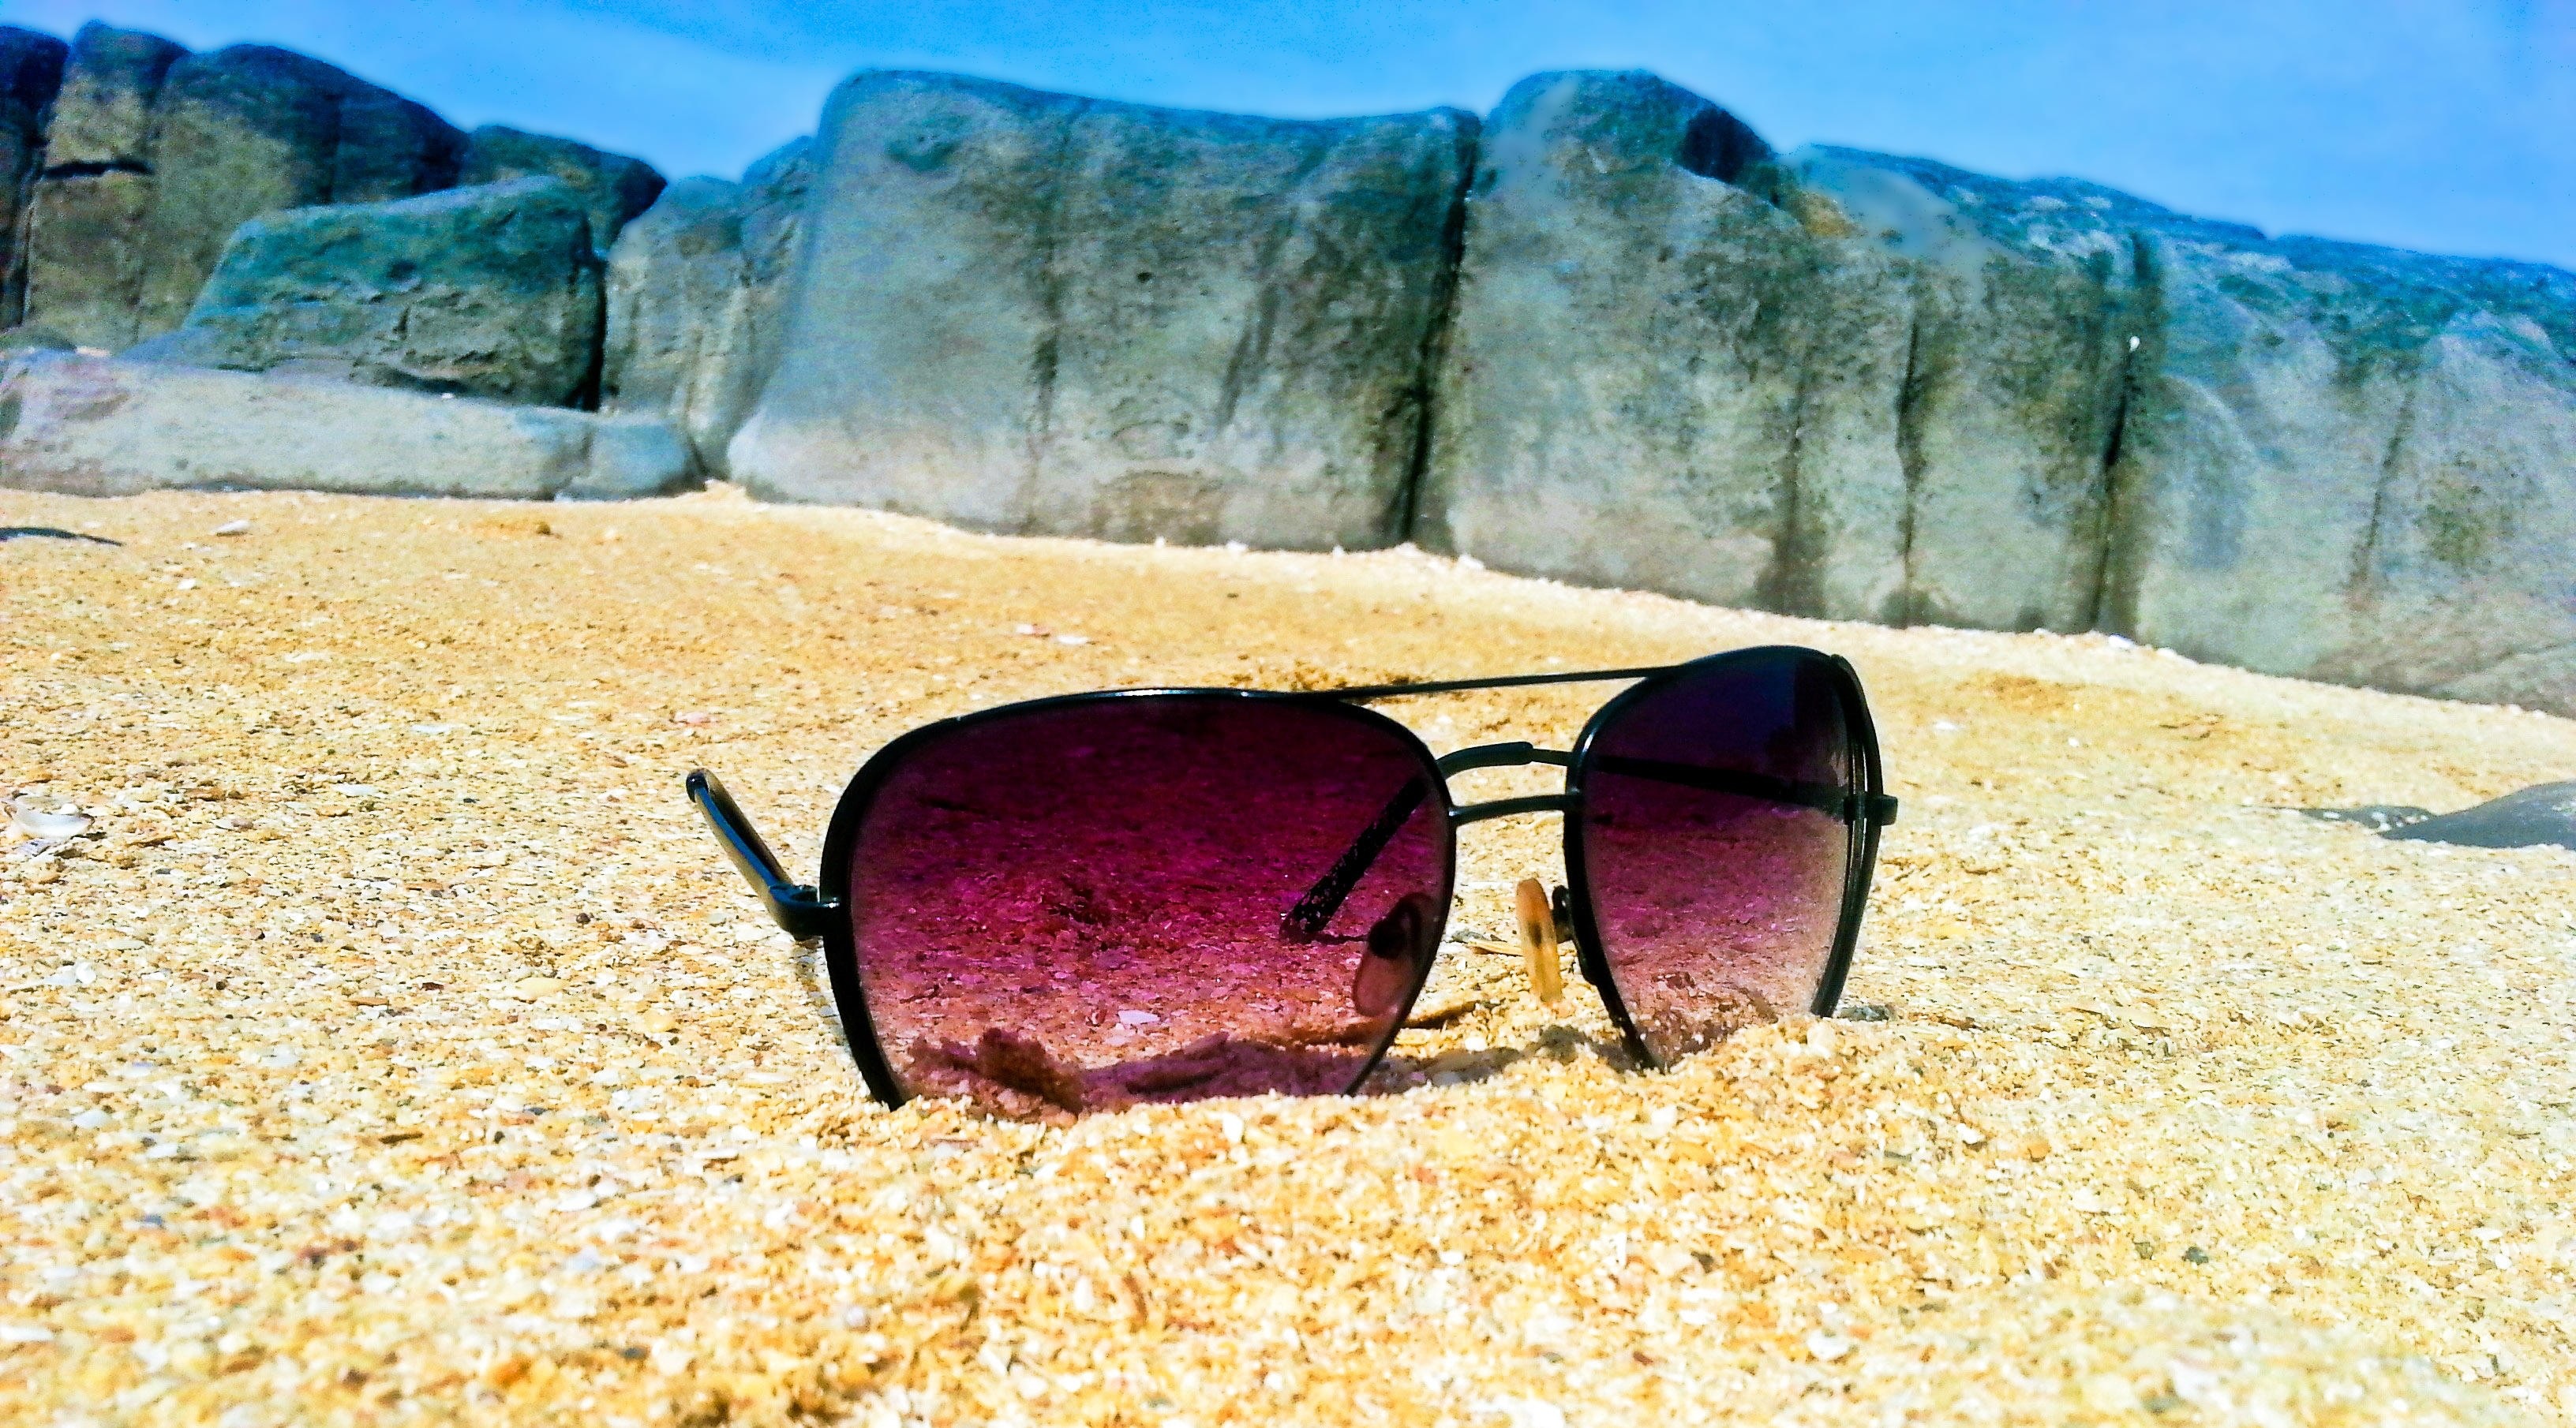
beach, outdoors, rocks, sand, shore, sunglasses